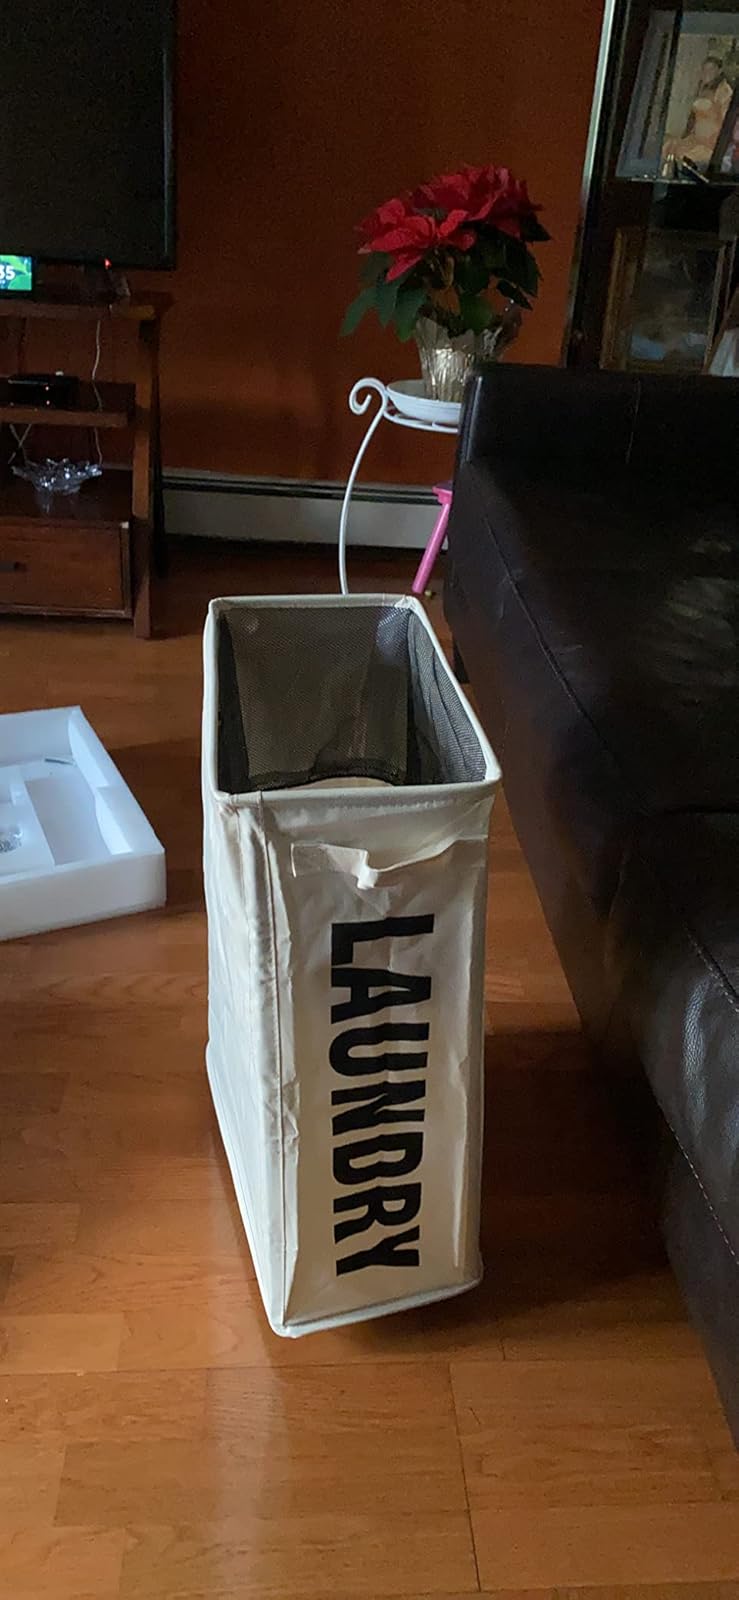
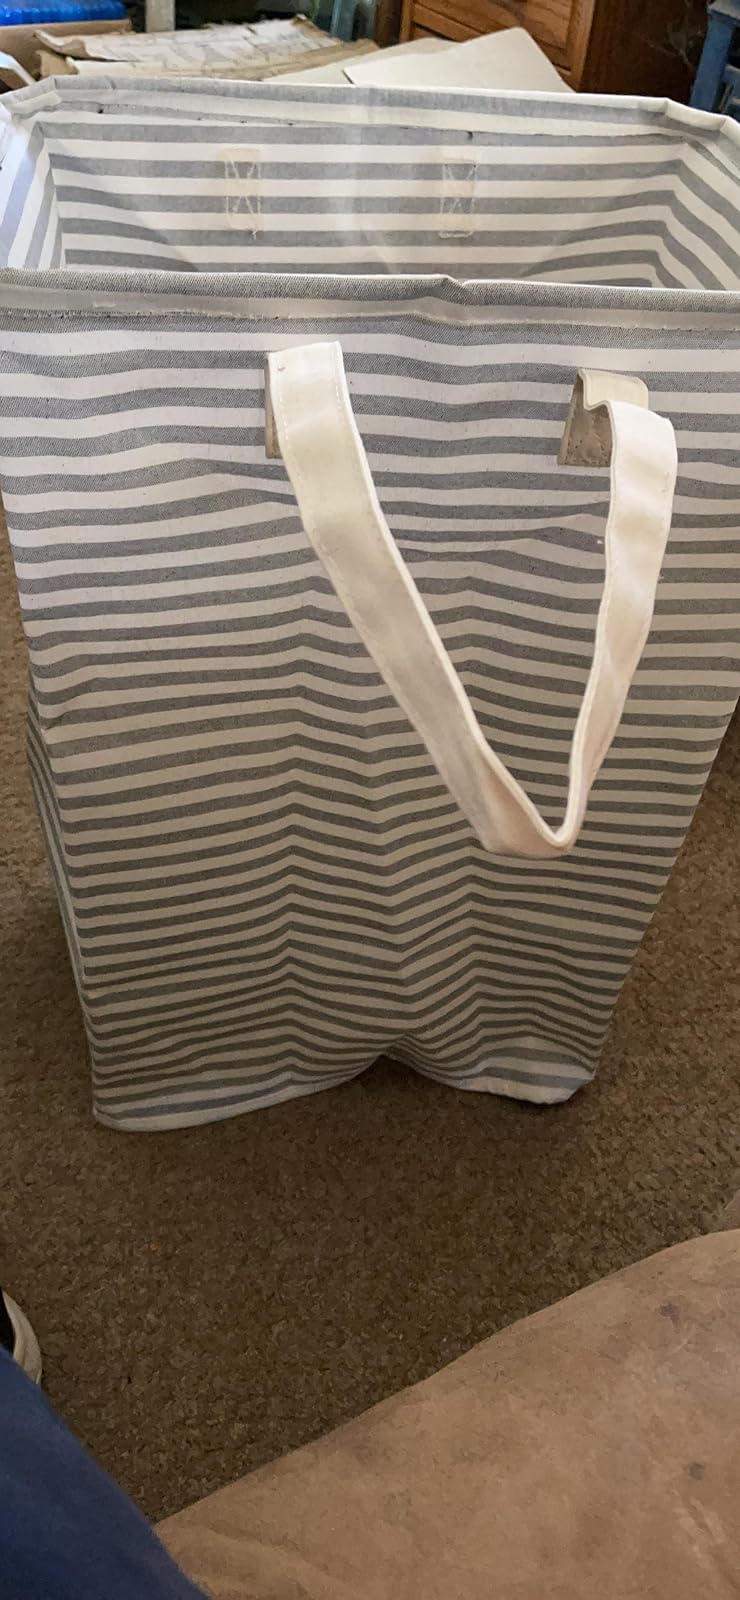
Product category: items_hamper
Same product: no